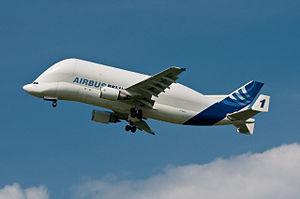
L'Occitanie est une région administrative française créée par la réforme territoriale de 2014 comportant 13 départements, et qui résulte de la fusion des anciennes régions Languedoc-Roussillon et Midi-Pyrénées. Temporairement appelée Languedoc-Roussillon-Midi-Pyrénées, le nom « Occitanie » est officiel depuis le 28 septembre 2016 et effectif depuis le 30 septembre 2016. S'il est sous-titré « Pyrénées-Méditerranée » par le conseil régional, ce sous-titre n'apparaît pas dans le Journal officiel de la République française. Le conseil régional est présidée par Carole Delga depuis le 4 janvier 2016, et son chef-lieu est Toulouse.